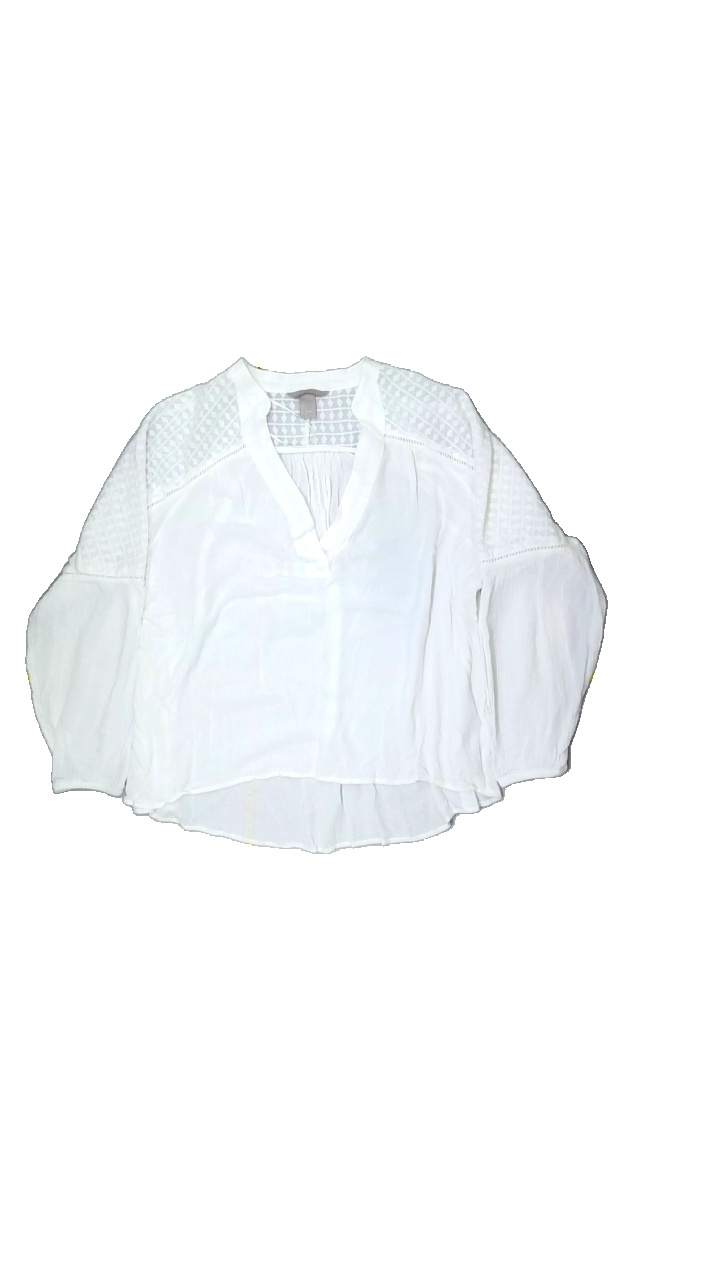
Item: Top (Ladies)
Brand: H&m
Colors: White
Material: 100% viscose
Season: Summer
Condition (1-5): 4
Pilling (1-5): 5
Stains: Minor
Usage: Export
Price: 50-100